Sergey Emelin

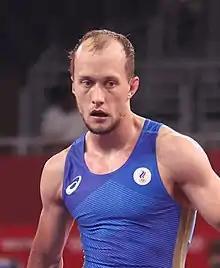
Emelin at the 2020 Summer Olympics

Sergey Aleksandrovich Emelin (born 16 June 1995) is a Russian Greco-Roman wrestler. He is a World and European Champion in 60 kg. At the 2018 European Wrestling Championships in Kaspiysk, Emelin defeated his opponents en route without losing points, but in the final he defeated Murad Mammadov from Azerbaijan in a tight match. At the 2018 World Wrestling Championships he beat all of his opponents, winning overall 44–1.